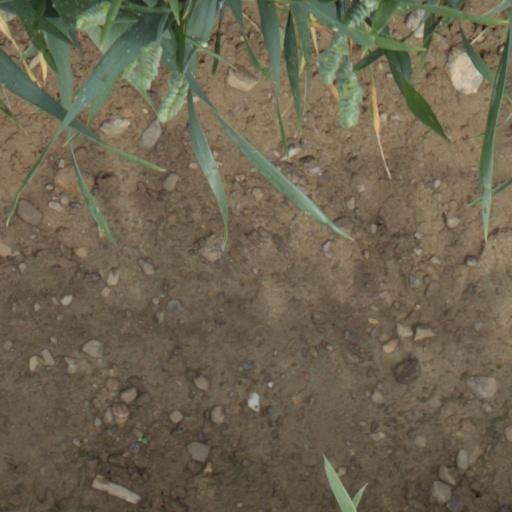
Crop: wheat